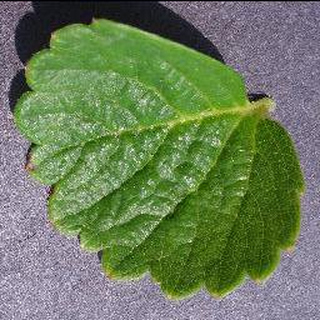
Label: healthy_strawberry